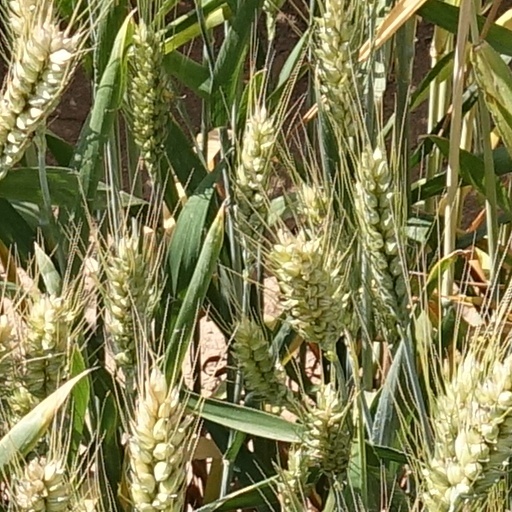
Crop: wheat